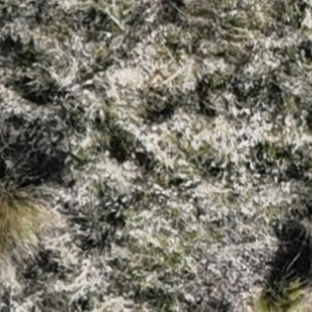
Month: october